Lotus Europa

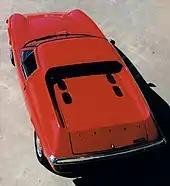
Lotus Europa S2 from above (1968 model)

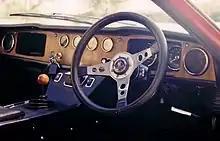
Interior (1968 black-badge model)

The Europa used a lightweight, folded and welded "minimalist" boxed-steel backbone chassis with a fibreglass moulded body, a combination that was first used by Lotus founder Colin Chapman in the Lotus Elan launched in 1962. Earliest versions of the Europa had the body fully bonded to the chassis for maximum structural stiffness, however this was soon changed to a bolted-on body to allow normal chassis and body repairs to be made. Unlike the Elan, the Europa had no front-mounted engine or gearbox to accommodate, and so the Europa's main chassis member ran straight forward to intersect a large box-section cross-beam running across the car between the front suspension points. At the rear, the chassis split into a "U" shape behind the cabin to accommodate the combined engine, transmission and final-drive components, and to support the rear suspension.